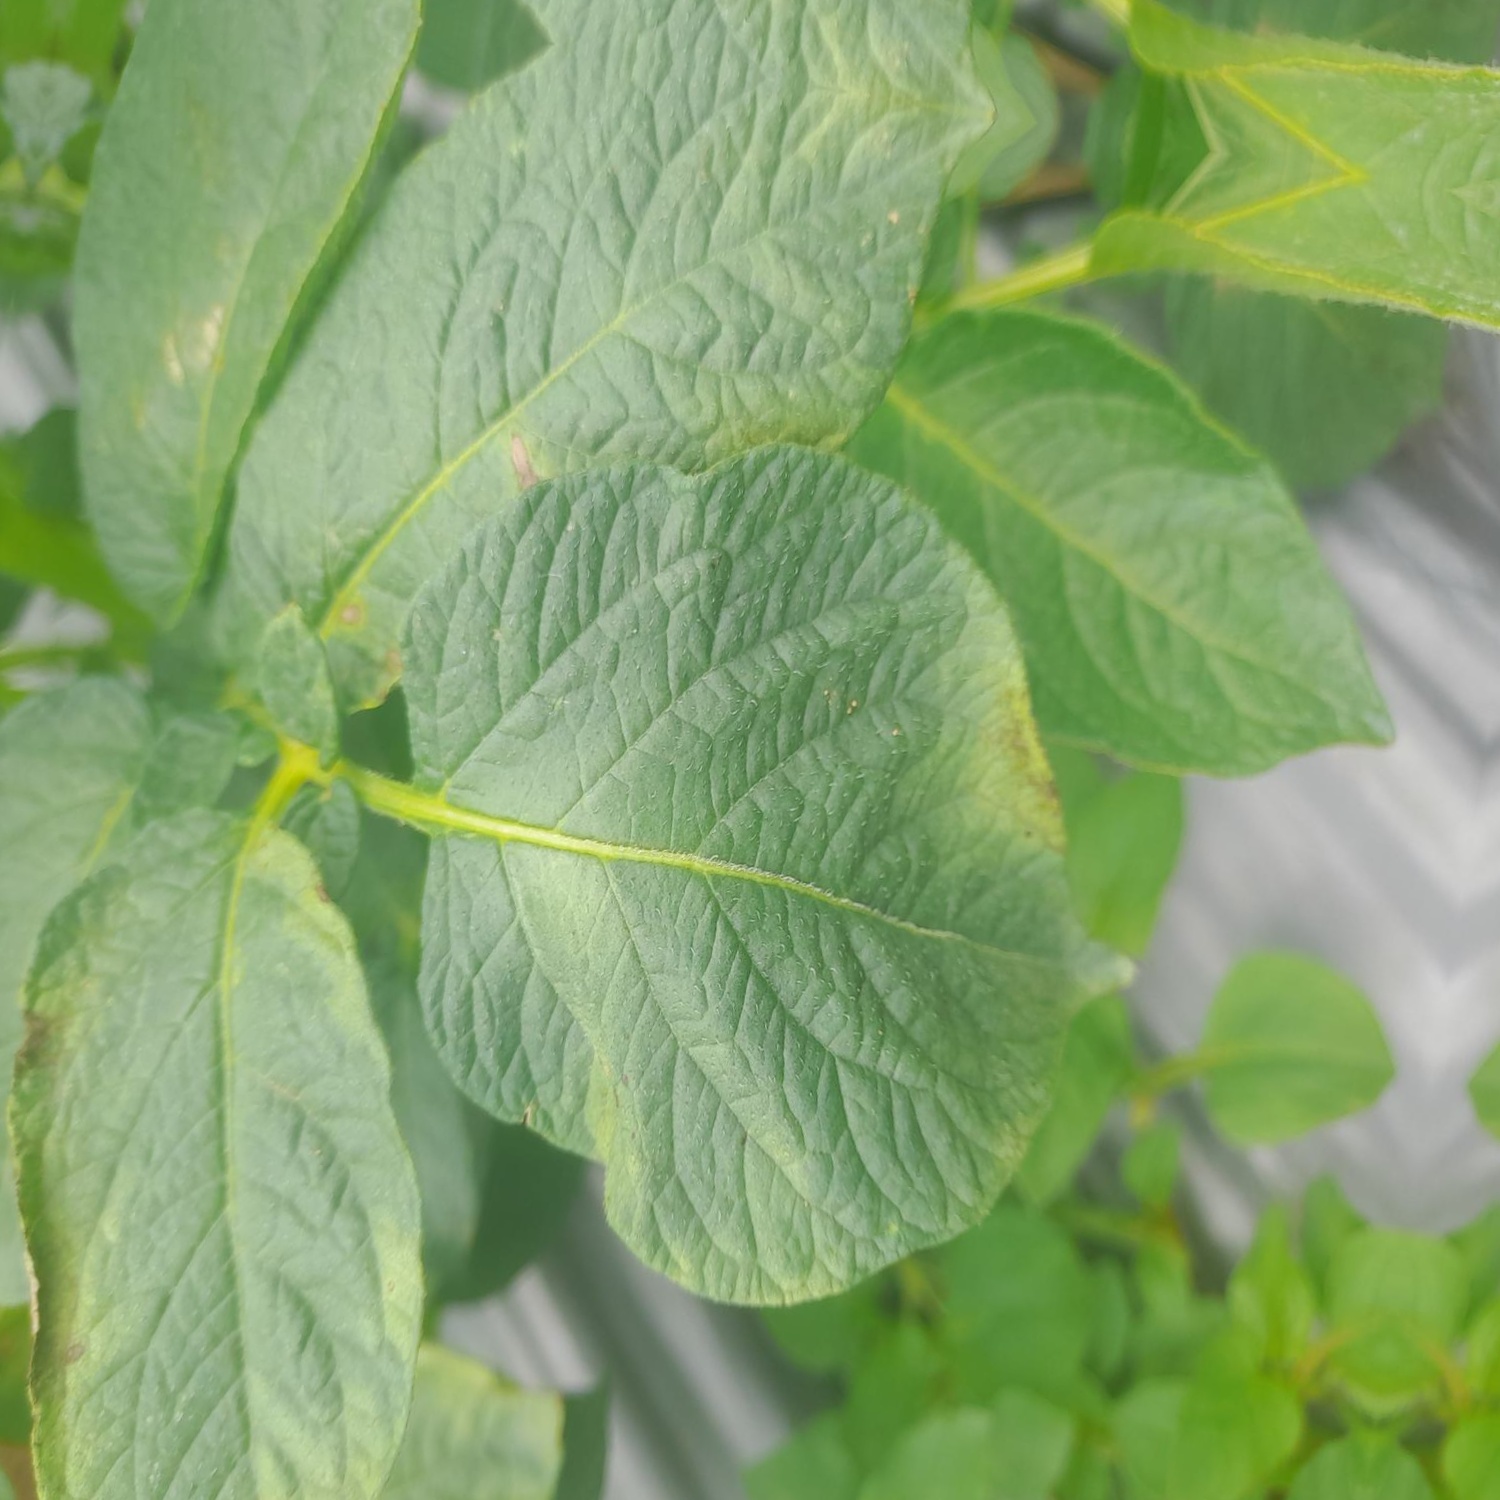
Etiqueta: Virus